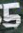
Number: 5